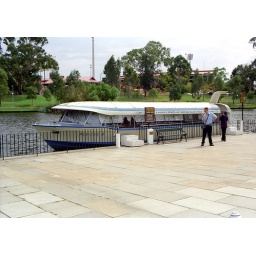
Cruise boat for river in Adelaide